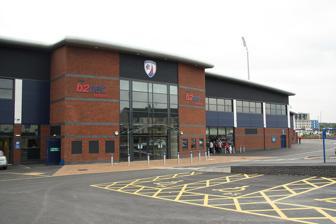
Building: SMH Group Stadium
Country: United Kingdom
Year built: 2010
Football stadium in Whittington Moor, England SMH Group Stadium Former names b2net Stadium (2010–2012) Proact Stadium (2012–2020) Technique Stadium (2020–2023) Location 1866 Sheffield Road Whittington Moor Chesterfield Derbyshire S41 8NZ Coordinates 53°15′13″N 1°25′33″W / 53.25361°N 1.42583°W / 53.25361; -1.42583 Owner Chesterfield F.C. Capacity 10,504 Surface Grass Construction Broke ground 23 July 2009 Opened 2010 Construction cost £13,000,000 Architect Ward McHugh Associates General contractor GB Building Solutions Tenants Chesterfield FC (2010–present) SMH Group Stadium is an all-seater football stadium in Whittington Moor, Chesterfield , Derbyshire , on the site of the former Dema Glassworks. It is the home of Chesterfield F.C. , replacing the Saltergate Recreation Ground as the club's stadium from the start of the 2010–11 season. When it hosts England youth matches it is known as the Chesterfield FC Stadium. It has a capacity of approximately 10,500, cost £13,000,000 to build and was designed by Sheffield-based architects Ward McHugh Associates. The stadium staged England under-19 and under-21 fixtures in 2011 and May 2012 with nearly 10,000 fans, and hosted Elton John in 2012. History Dema Glassworks, before the construction of the stadium The Dema Glass site emerged as a possible location in October 2004 at a time when the club were already pursuing planning permission to redevelop Wheeldon Mill , the town's former greyhound stadium. Chesterfield Borough Council viewed the site as part of a masterplan to regenerate the A61 corridor, an area to the north of the town centre and including the Chesterfield Canal . Agreement in principle between the club and local authority was struck in February 2005, though progress faced initial delays. Designs for the proposed new stadium were provided by local architects Ward McHugh Associates who had previously undertaken commissions on the redevelopment of the South Stand at Twickenham and Everton's Goodison Park stadium . Planning permission was granted after a public meeting held on 1 July 2008, with the plans forming part of a wider mixed-use development . The land at the site was handed over to the club in February 2009 and, after decontamination, construction officially started on Thursday 23 July 2009, overseen by GB Development Solutions. Separate buildings which formed part of the overall scheme included a Tesco Extra superstore, Tesco petrol station, a KFC , an Enterprise car rental and other office facilities. The new stadium was handed over to the club in July 2010 and granted its full capacity licence from the Safety Advisory Group after hosting two limited capacity games against Derby County and Barnsley . A music video for the single "Run Away Instead" by indie rock band The Rosadocs was filmed on the pitch in August 2021, the first music video to have been shot at the stadium. Name changes Initial sponsorship under the name the b2net Stadium was revealed on 14 August 2009. However, after two seasons and following the acquisition of b2net by Swedish company Proact, the renaming of the stadium to the 'Proact Stadium' was officially announced on 13 August 2012. Due to UEFA restrictions, when it hosts England youth matches it is known as Chesterfield FC Stadium. The stadium was renamed to the Technique Stadium in August 2020 , and renamed again to the SMH Group Stadium in June 2023. Stands and facilities South Stand and West Stand viewed from the North Stand The ground's four stands are: The VanYard (West) Stand, Motan Colortronic (South) Stand, Rubicon Print (North) Stand and Karen Child Community (East) Stand. Unlike Saltergate , Chesterfield's old home, all stands enjoy unrestricted views. The VanYard (West) Stand The VanYard (West) Stand has a curved roof line and a capacity of 3,144 seats with glazed windshields on either side and executive facilities at the rear. The stand includes conference rooms and banqueting rooms, including the Leengate Legends Lounge, and is where the majority of the club's non-footballing revenue is generated. The stand is sponsored by VanYard. Motan Colortronic (South) Stand Located behind the goal on the south side of the stadium, this stand is regarded as similar to the former Saltergate Kop in being the area where the main atmosphere is created by home supporters. Its capacity is 2,064 seats. Rubicon Print (North) Stand The north stand is almost identical to the south stand; the only difference is the north stand has only one disabled gantry while the south stand has two. Away supporters are primarily housed in this stand, where up to 2,088 can be seated. At the time the ground opened, the north stand was called the ’Printability Stand’. Karen Child Community (East) Stand Like the main stand, the east stand has a curved roof line but with no executive facilities at the rear. It includes a multi-purpose sports and community room, sports injury clinic, meeting rooms, a gym and healthy living resource for all ages, a wave pool for rehabilitation, heritage room, classroom resource centre for local education, a soft play area for youngsters, and a cafeteria. Additional space for away fans may be provided in this stand as demand requires. Its capacity is 3,208 seats. The stand is sponsored by supporter Karen Child-Smith who won the National Lottery in 2007. (At the time the ground opened, the East Stand was called the 'Midlands Co-operative Community Stand'). All four stands encompass concourse facilities under the stand, including on-tap beverages and multiple television screens showing the game in progress, and Sky Sports channels before and after the game. The HUB On the exterior of the East Stand is a £1.7m community facility called 'the HUB'. This two-story building was opened in September 2013 by the Chesterfield FC Community Trust. The HUB includes a cafe, 'Chester's Den', a playcentre, a gym, a therapy pool, a multi-use sports hall and classrooms. The facility also houses the offices of the Trust as well as other tenants and a martial arts dojo. Chesterfield FC Memorial Garden A memorial garden was opened in September 2014. Built by the Supporters' Club and now maintained by the Chesterfield FC Community Trust, the Garden is adjacent to the HUB. The Garden is intended as a memorial to fans and players of Chesterfield FC It also includes a war memorial recognising the seventeen football club players and officials who died in the wars of the 20th century. Notable fixtures The official opening match was a friendly against Derby County on 24 July 2010, during which summer signing Craig Davies scored the first ever goal, in a game that finished in a 5–4 win for Derby. The first competitive league fixture ( Football League Two ) was against Barnet on 7 August 2010. The game finished with a 2–1 victory to Chesterfield. Dwayne Mattis and Jack Lester were the goalscorers. The highest attendance for all games was 10,108 for the National League clash against Maidenhead United on 20 April 2024. The game finished with a 3-2 victory for Chesterfield. On 8 February 2011 the stadium hosted its first international game when England under-19s played Germany under-19s in a friendly. The game finished with a 1–0 victory for the visiting German side. On 10 September 2012, it hosted England under-21s final 2013 UEFA European Under-21 Championship qualification Group 8 match against Norway's under-21s . The hosts edged out the visitors 1 – 0 thanks to Connor Wickham 's forty third-minute goal with 9,947 in attendance. See also Ground improvements to football stadia in England References